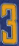
Number: 3